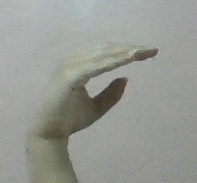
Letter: jeem